Isaiah Oggins

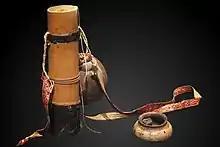
Oggins died while under observation by Grigory Mairanovsky of the effects of curare (here, as part of a South American hunting kit)

In May 1947, it was decided to murder Oggins because the Soviets feared that if the spy were repatriated to the United States, as the US government had requested, he would defect and reveal Soviet secrets. By mid-summer, Oggins was taken to Laboratory Number One (the "Kamera"), where Grigory Mairanovsky injected him with the poison curare, which takes 10–15 minutes to kill. A death certificate claimed Oggins had died of "sclerosis" and had received burial in a Jewish cemetery in Penza.